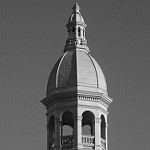
Label: B & W